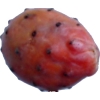
Label: cactus_fruit_red